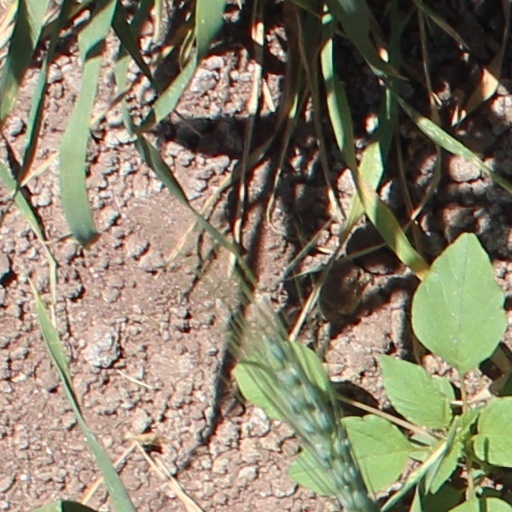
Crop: wheat